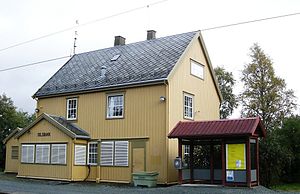
Selsbakk Station
Selsbakk Station er en jernbanestation på Dovrebanen, der ligger i bydelen Selsbakk i Trondheim i Norge. Stationen består af to spor, en perron og en tidligere stationsbygning i træ.